Oh Caroline

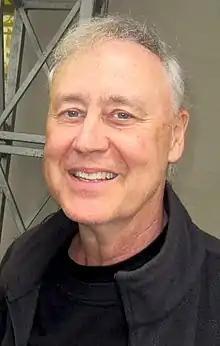
The song's was compared to the style of Bruce Hornsby (pictured) by Brady Brickner-Wood of "Pitchfork" and Evan Sawdey of "PopMatters".

A 1980s-style pop song, "Oh Caroline" has a length of three minutes and thirty-two seconds (3:32). The track was written by the 1975 members Matthew Healy and George Daniel alongside Ilsey Juber, Jamie Squire, Benjamin Francis Leftwich and Jimmy Hogarth, while the former two handled the production in collaboration with Jack Antonoff. According to sheet music published at Musicnotes.com by Hal Leonard Music Publishing, "Oh Caroline" is set in the time signature of common time with a moderate tempo of 96 beats per minute. The song is composed in the key of D major, with Healy's vocals ranging between the notes of A and B. It follows a chord progression of Gsus–Bm–A–D–A. "Oh Caroline" incorporates elements of funk, new wave and yacht rock into its "glistening" production, composed of a "dance-worthy" tempo, "pristine" electric pianos, gated drums, a dance groove, synths and "twinkling" ambience.